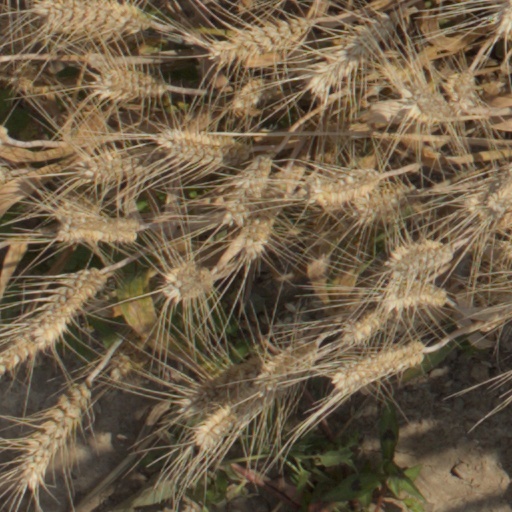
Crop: wheat